John Capouya

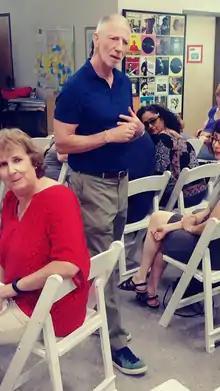
John Capouya at a presentation on the history Florida Blues and Soul music at the Sulphur Springs History and Heritage Museum in February 2019

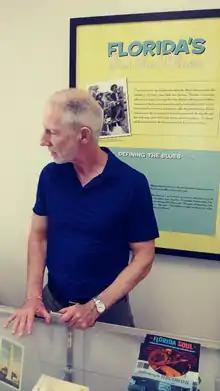
Same event different angle next to his book "Florida Soul"

John Capouya (born March 27, 1956) is an author and professor of journalism and non-fiction writing at the University of Tampa in Tampa, Florida. During his career in journalism he worked at "Newsweek", "The New York Times", "SmartMoney", and "New York Newsday". He wrote the books "Florida Blues", "Gorgeous George", and "Real Men Do Yoga". He has also written for various publications, including "Sports Illustrated", "Life", "Tampa Bay Times", and "Travel & Leisure". Capouya is married to Suzanne Williamson, an artist and photographer. They split their time between Tampa and New York City and have been contributed together to "Panhandler Magazine".